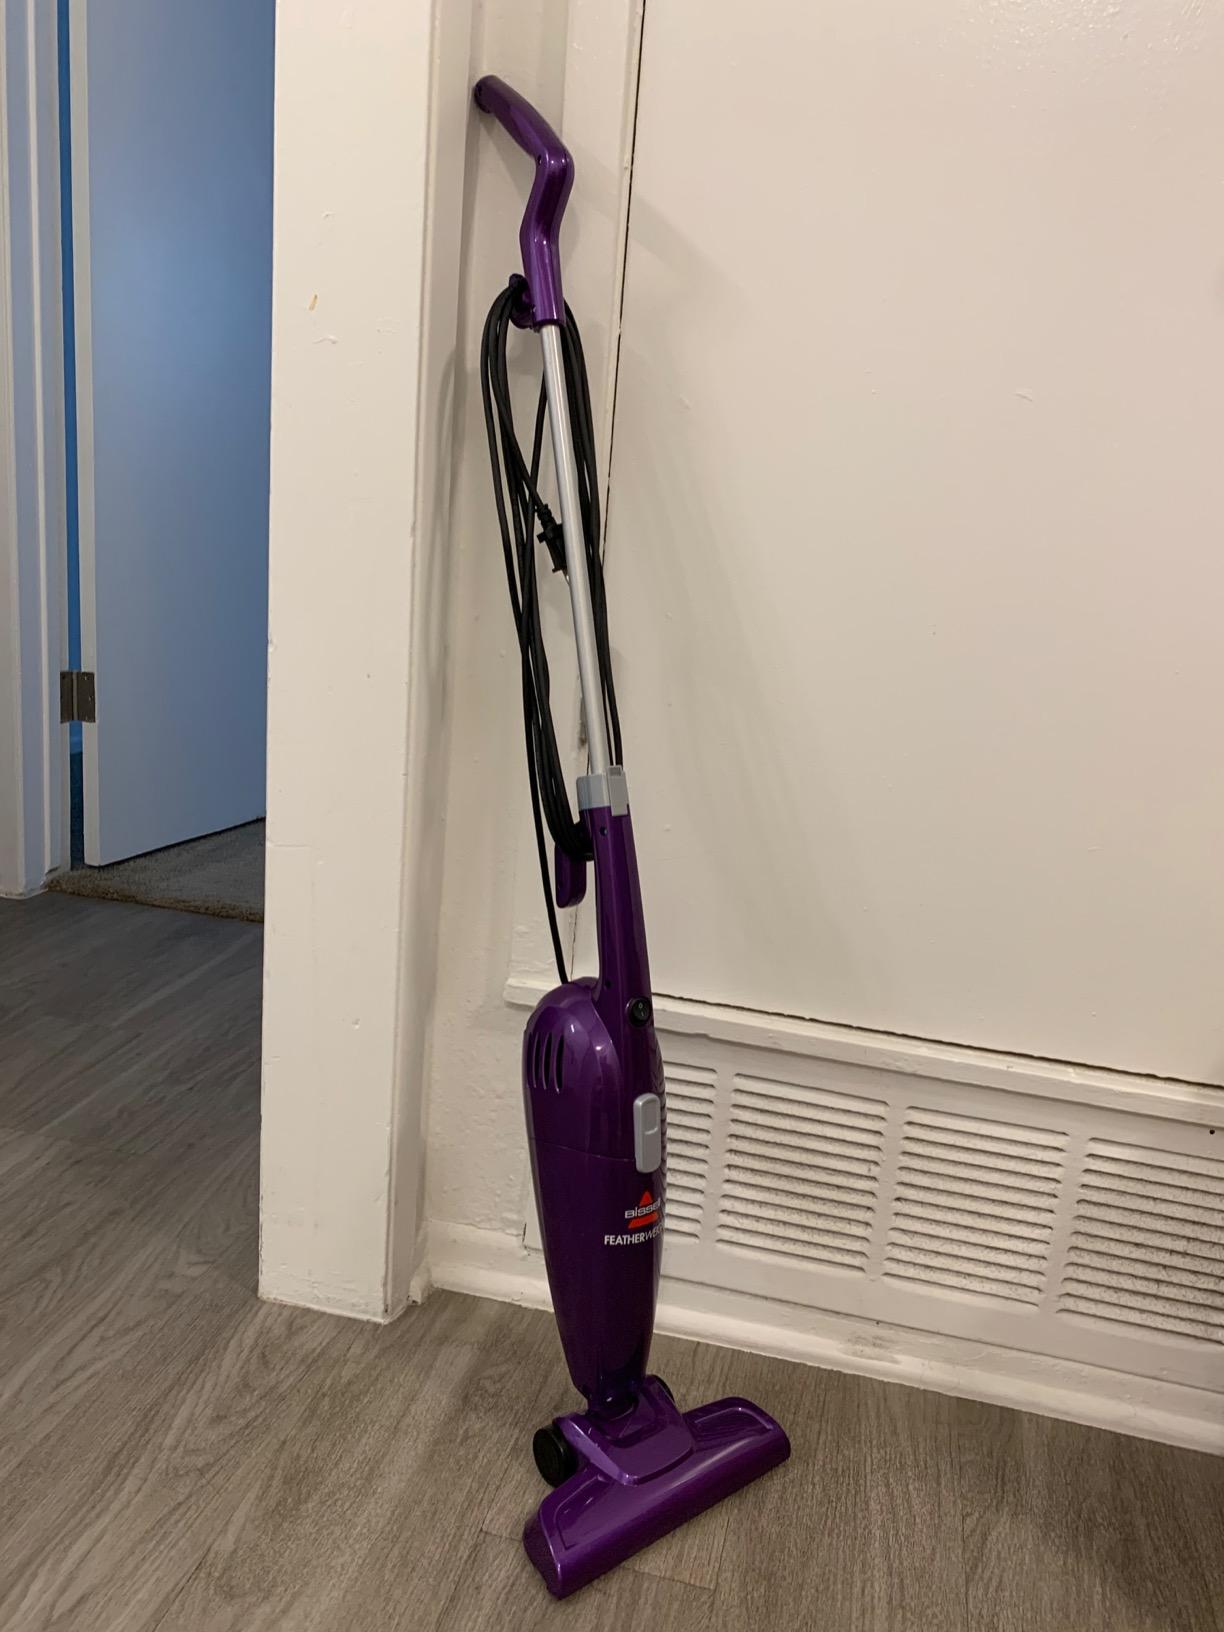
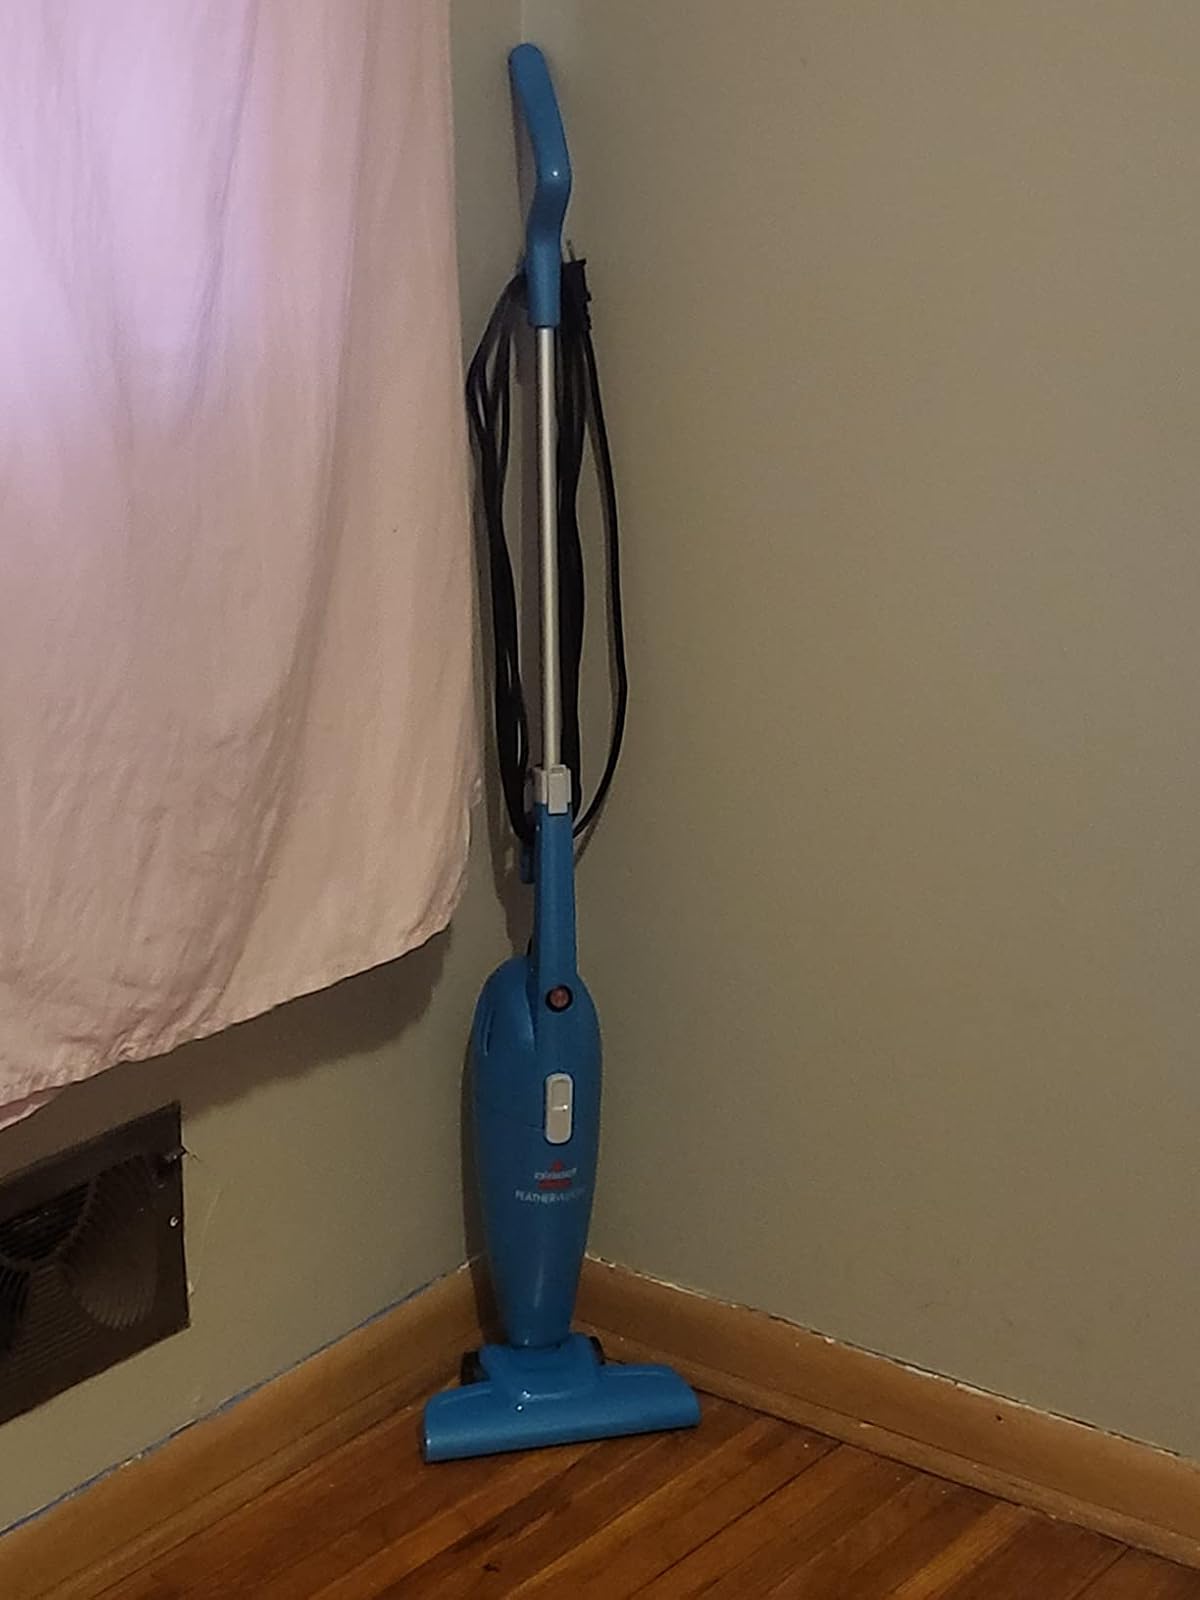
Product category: items_vacuum
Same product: no